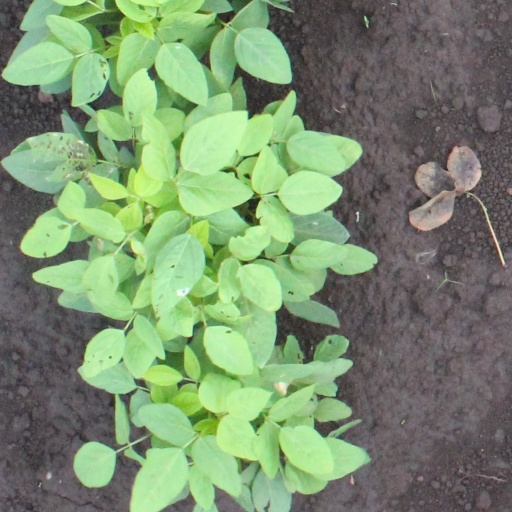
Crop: soybean